Federalna televizija

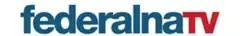
Main logo of Federalna TV.

Federalna televizija ("Federal television"; locally known as Federalna TV ("Federal TV") or FTV) is a public mainstream TV channel operated by RTVFBiH. The program is broadcast on a daily basis, 24 hours from RTVFBiH headquarters located in Sarajevo.